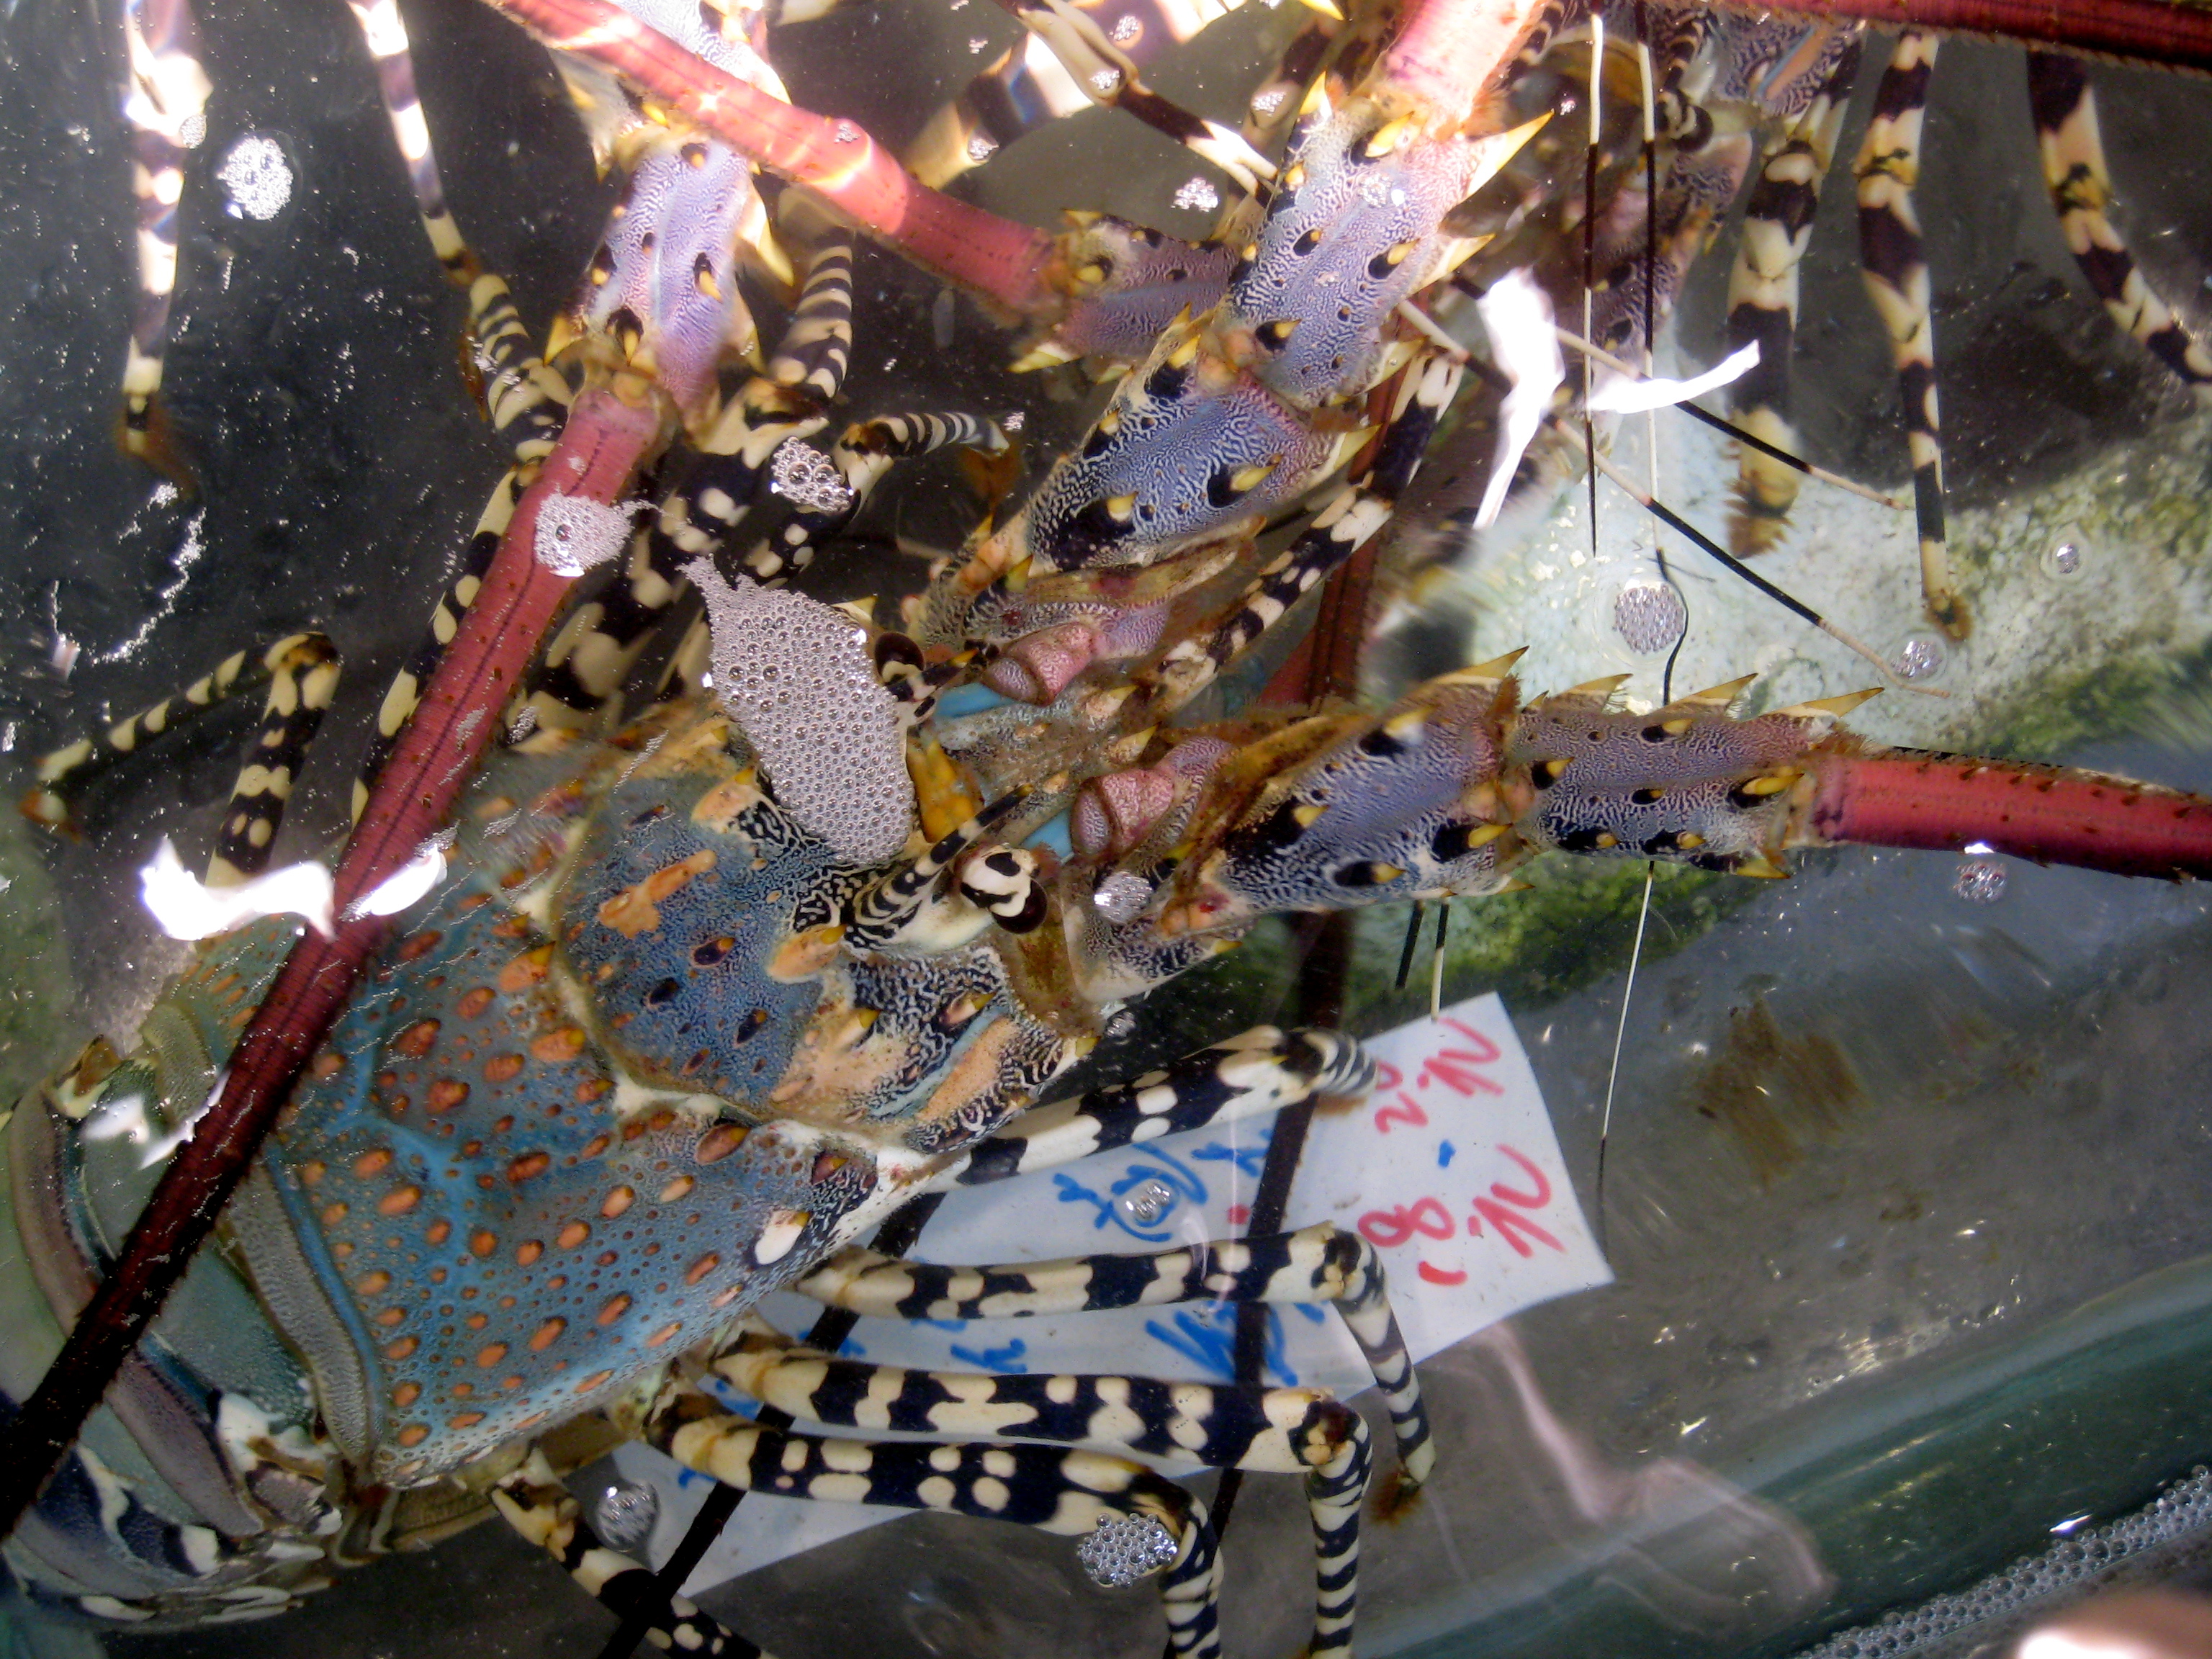
flower, invertebrate, hongkong, lamma